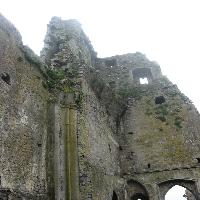
Weather: cloudy or overcast